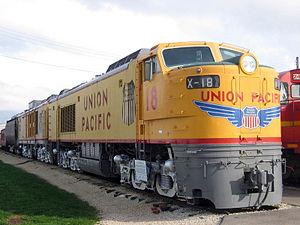
Les locomotives à turbine à gaz ont été mises au point dans plusieurs pays au XXᵉ siècle. Elles utilisent une turbine à gaz analogue à celle que l'on rencontre dans les avions ou les hélicoptères pour entraîner un axe de sortie. La transmission rencontre alors à peu près les mêmes contraintes que pour les locomotives Diesel et on observe les mêmes solutions : transmission mécanique, électrique ou hydraulique.
L'Union Pacific Railroad Company, abrégée en Union Pacific, filiale de Union Pacific Corporation, est l'une des sept compagnies de chemin de fer de classe 1 aux États-Unis. Elle a été fondée en 1862.